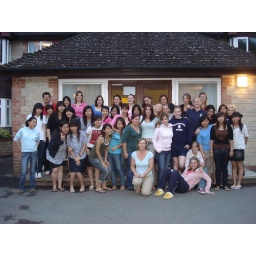
all the girls in the house n Mr, Mrs Knapman :)